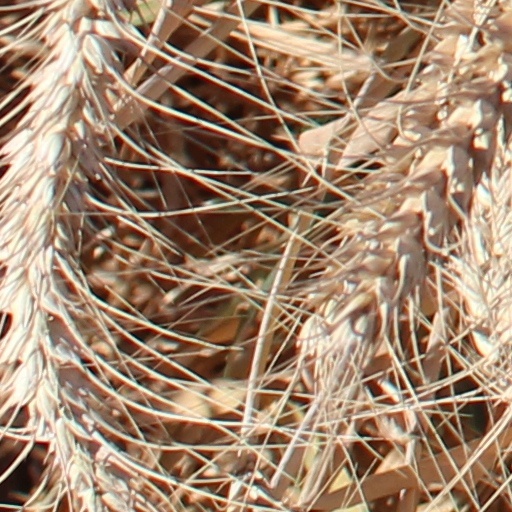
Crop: wheat